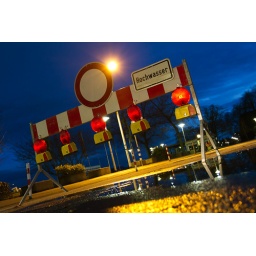
Water levels on the river rhine are one the rise again. Illumination by street lights and head lights of passing cars